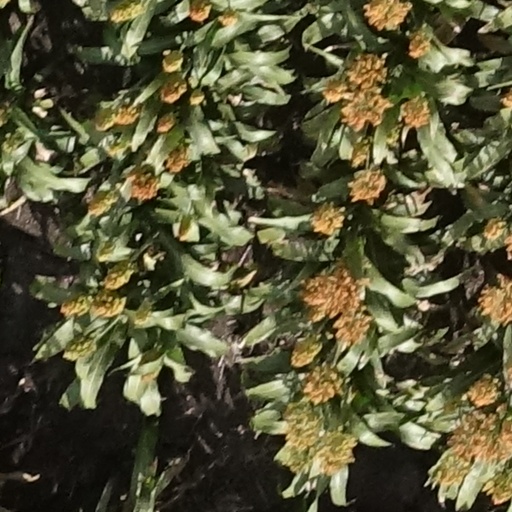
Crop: sorghum